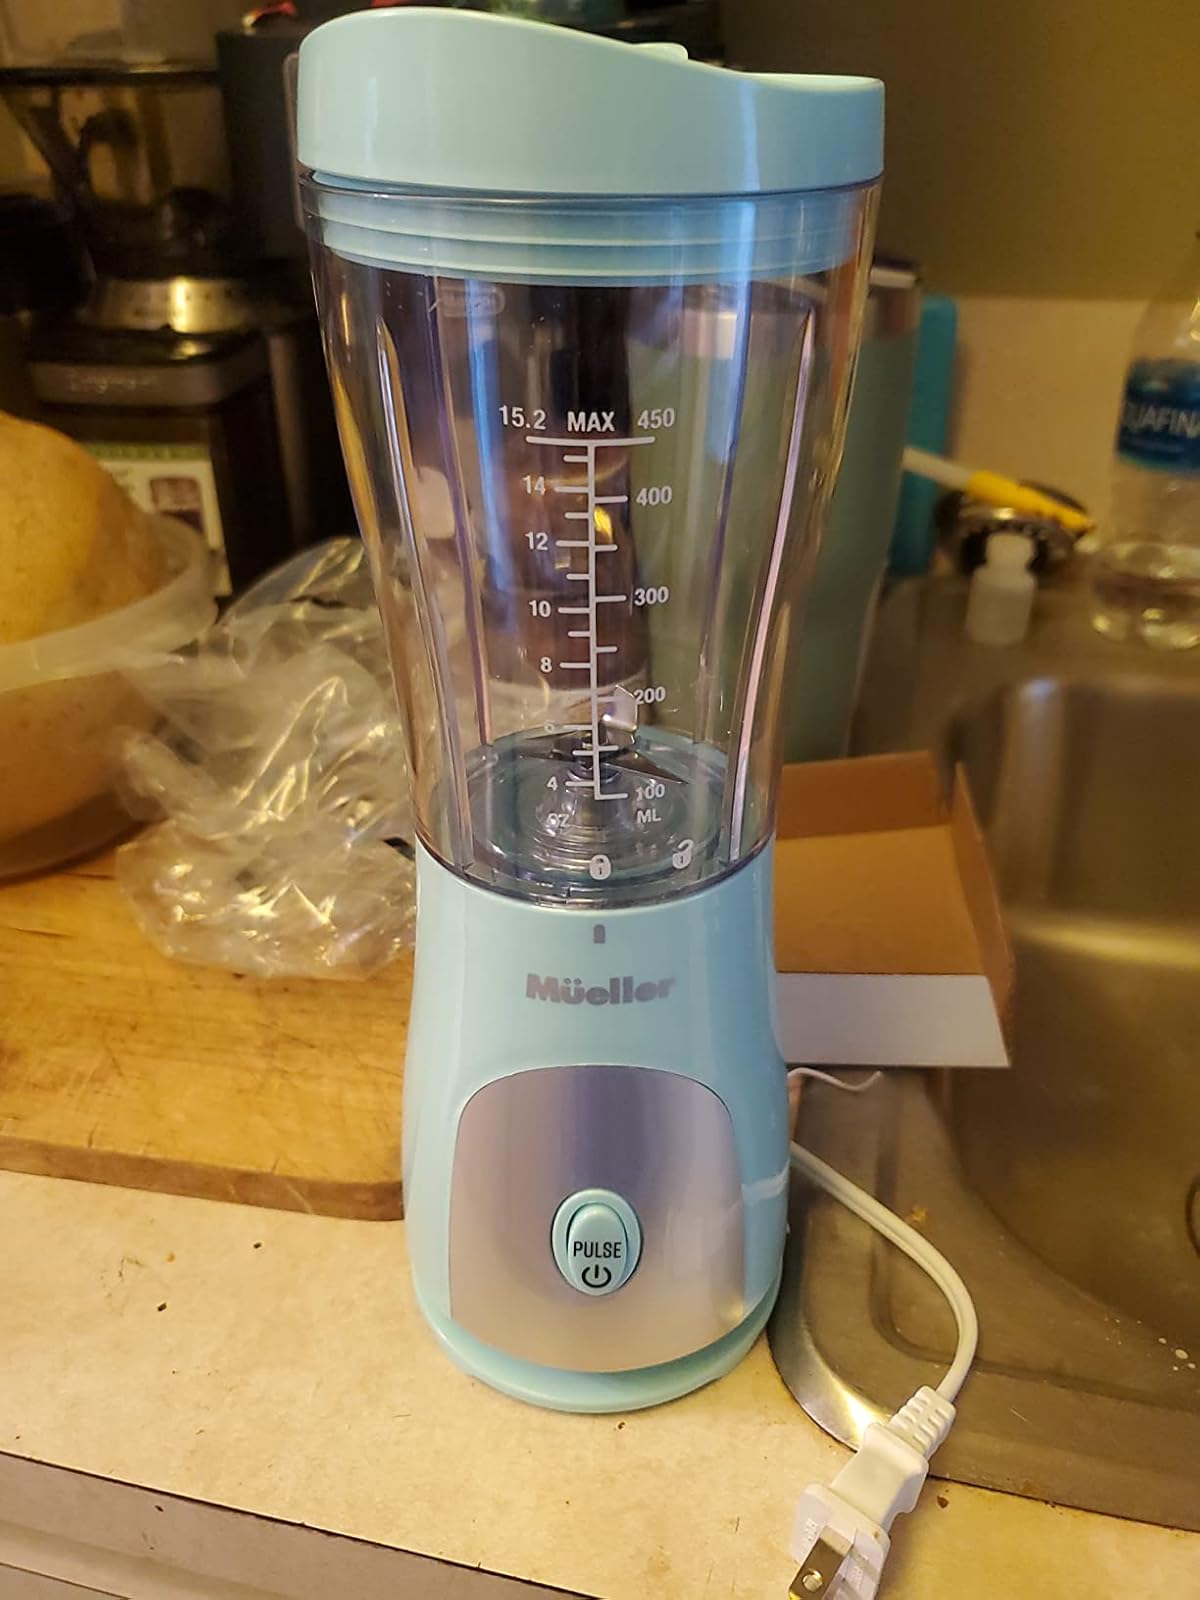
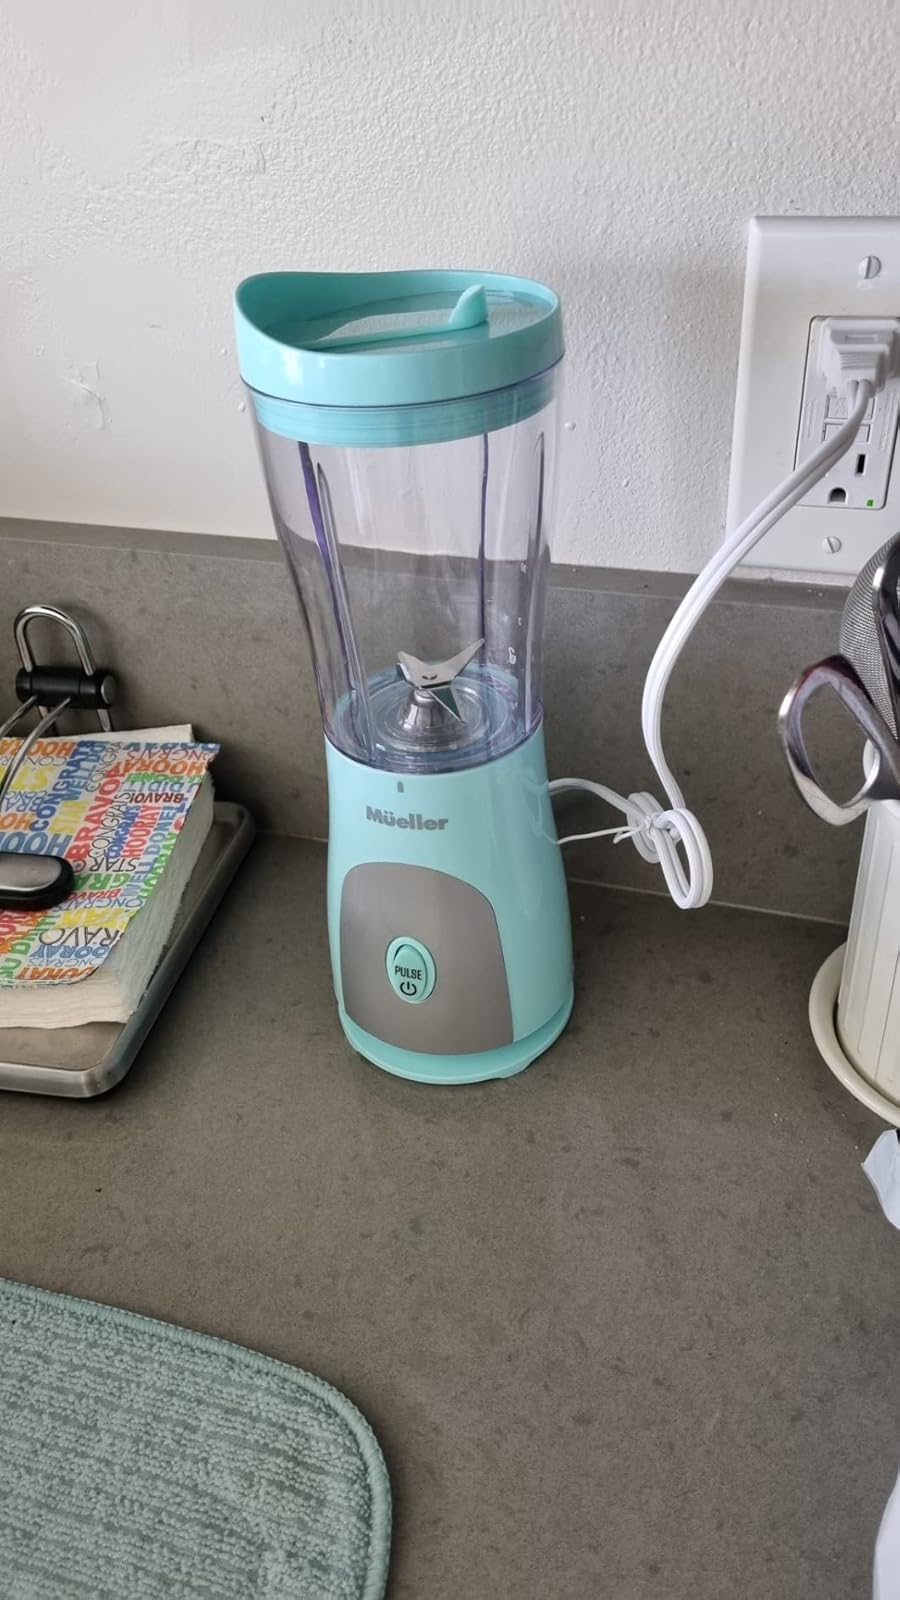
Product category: items_blender
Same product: yes